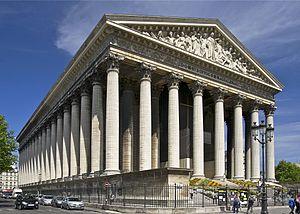
L'église de la Madeleine, Place de la Madeleine à Paris (8ème arrdt).
L’église de la Madeleine se situe sur la place de la Madeleine dans le 8ᵉ arrondissement de Paris. Elle constitue une parfaite illustration du style architectural néoclassique avec son portique octostyle.